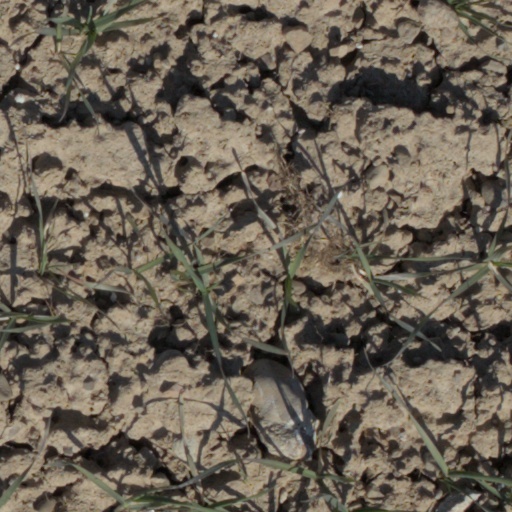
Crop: wheat